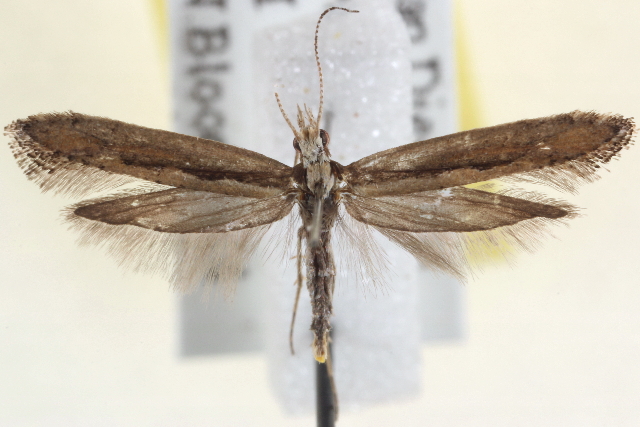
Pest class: diamondback_moth